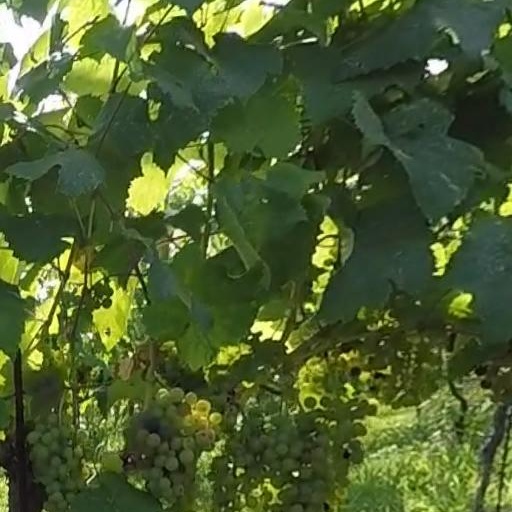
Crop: grape